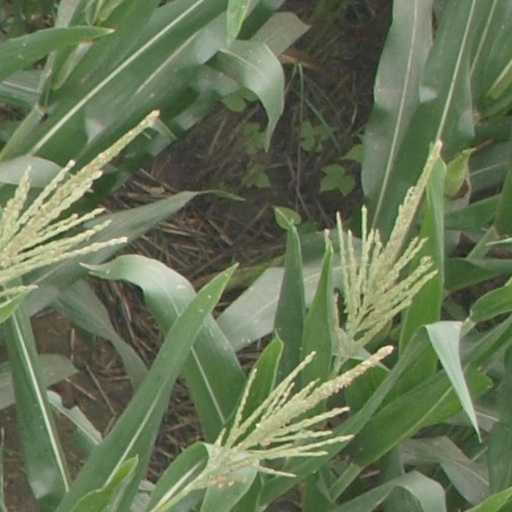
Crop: maize; corn